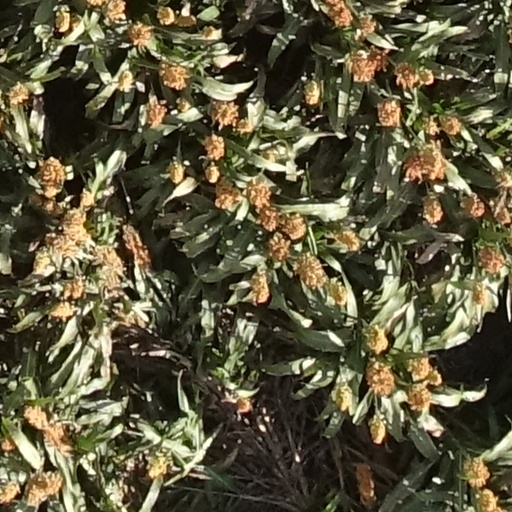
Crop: sorghum